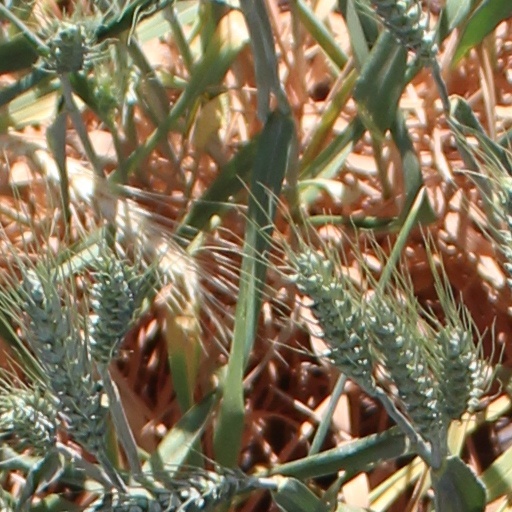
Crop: wheat